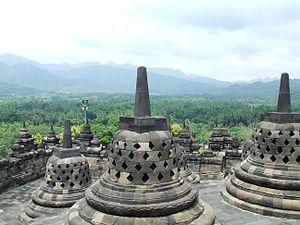
Le temple de Borobudur est une importante construction bouddhiste, bâtie aux VIIIᵉ et IXᵉ siècles à l’époque de la dynastie Sailendra dans le centre de l’île de Java en Indonésie.
Cet article recense les sites concernés par l'observatoire mondial des monuments en 1996.